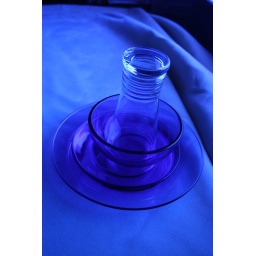
silhouette in front of a blue television screen: rolling table top:: blanket:: with glassware